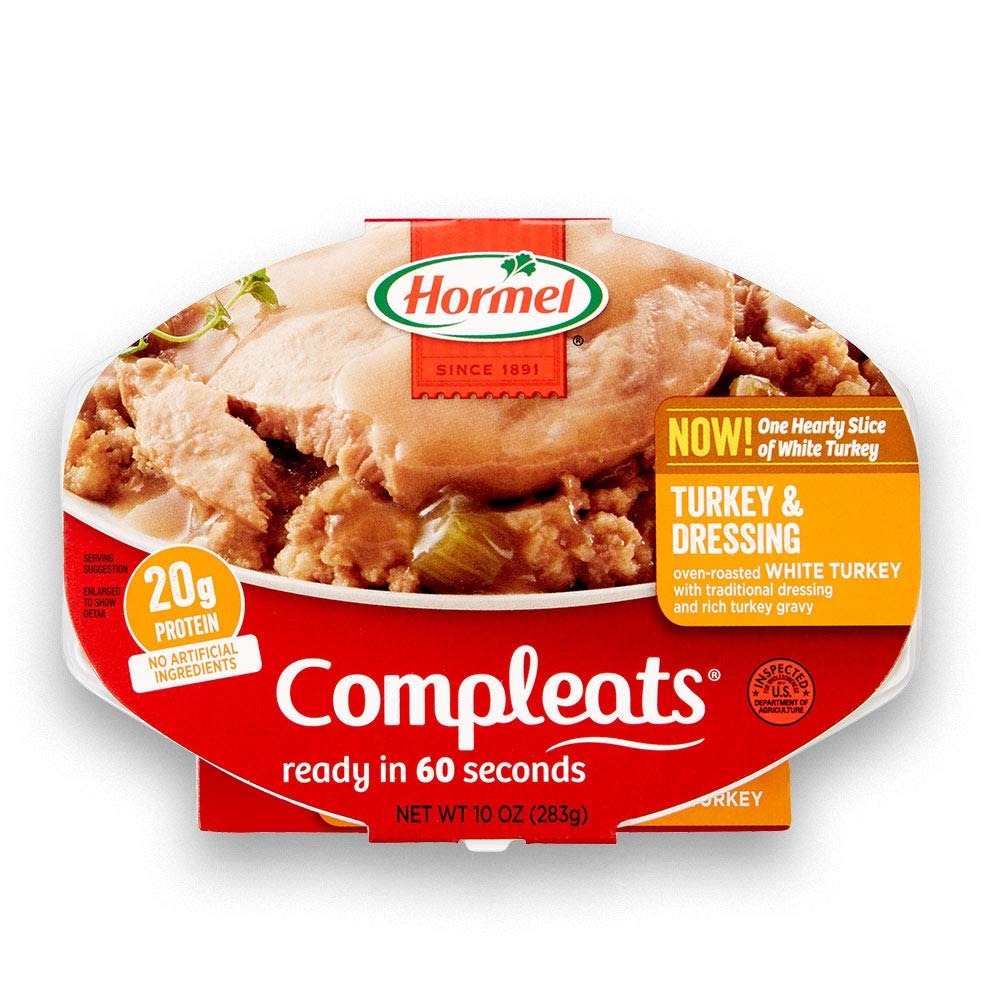
Item Name: Hormel Compleats, Turkey & Dressing, 10 oz
Bullet Point 1: Prepared meals, fully cooked, ready to eat in 60 seconds
Bullet Point 2: Shelf stable; no refrigeration needed
Bullet Point 3: Affordable and easy to prepare
Bullet Point 4: Protein packed with 20 grams per serving
Bullet Point 5: 10 ounce microwave meal
Value: 10.0
Unit: Ounce

Price: 2.49